Cholecystitis

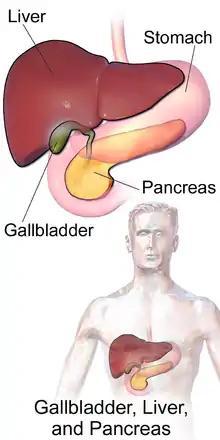
Location of the gallbladder

Most people with gallstones do not have symptoms. However, when a gallstone temporarily lodges in the cystic duct, they experience biliary colic. Biliary colic is abdominal pain in the right upper quadrant or epigastric region. It is episodic, occurring after eating greasy or fatty foods, and leads to nausea and/or vomiting. People with cholecystitis most commonly have symptoms of biliary colic before developing cholecystitis. The pain becomes severe and constant in cholecystitis. Nausea is common and vomiting occurs in 75% of people with cholecystitis. In addition to abdominal pain, right shoulder pain can be present.